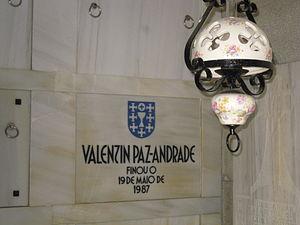
Plaque de Valentín Paz Andrade au cimetière de Lérez, paroisse de Pontevedra, (Espagne).
Valentín Paz Andrade, né à Pontevedra le 23 avril 1898 et mort à Vigo le 19 mai de 1987 est un homme politique galléguiste, juriste, économiste et écrivain en galicien et castillan. Membre de l’Académie royale galicienne depuis 1978, celle-ci lui dédie la Journée des lettres galiciennes 2012